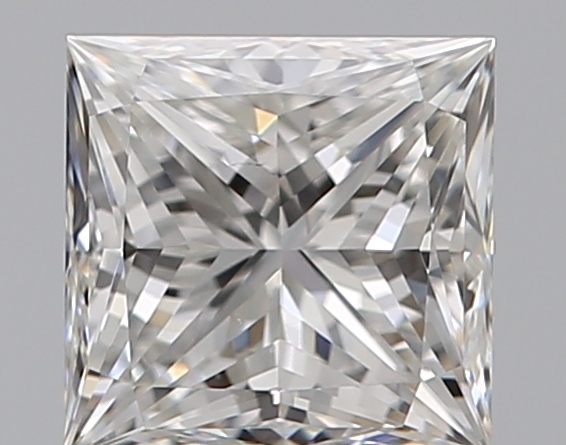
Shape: princess
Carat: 0.59
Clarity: VS1
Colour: F
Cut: EX
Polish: EX
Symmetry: VG
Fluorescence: N
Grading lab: GIA
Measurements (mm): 4.59 x 4.52 x 3.29